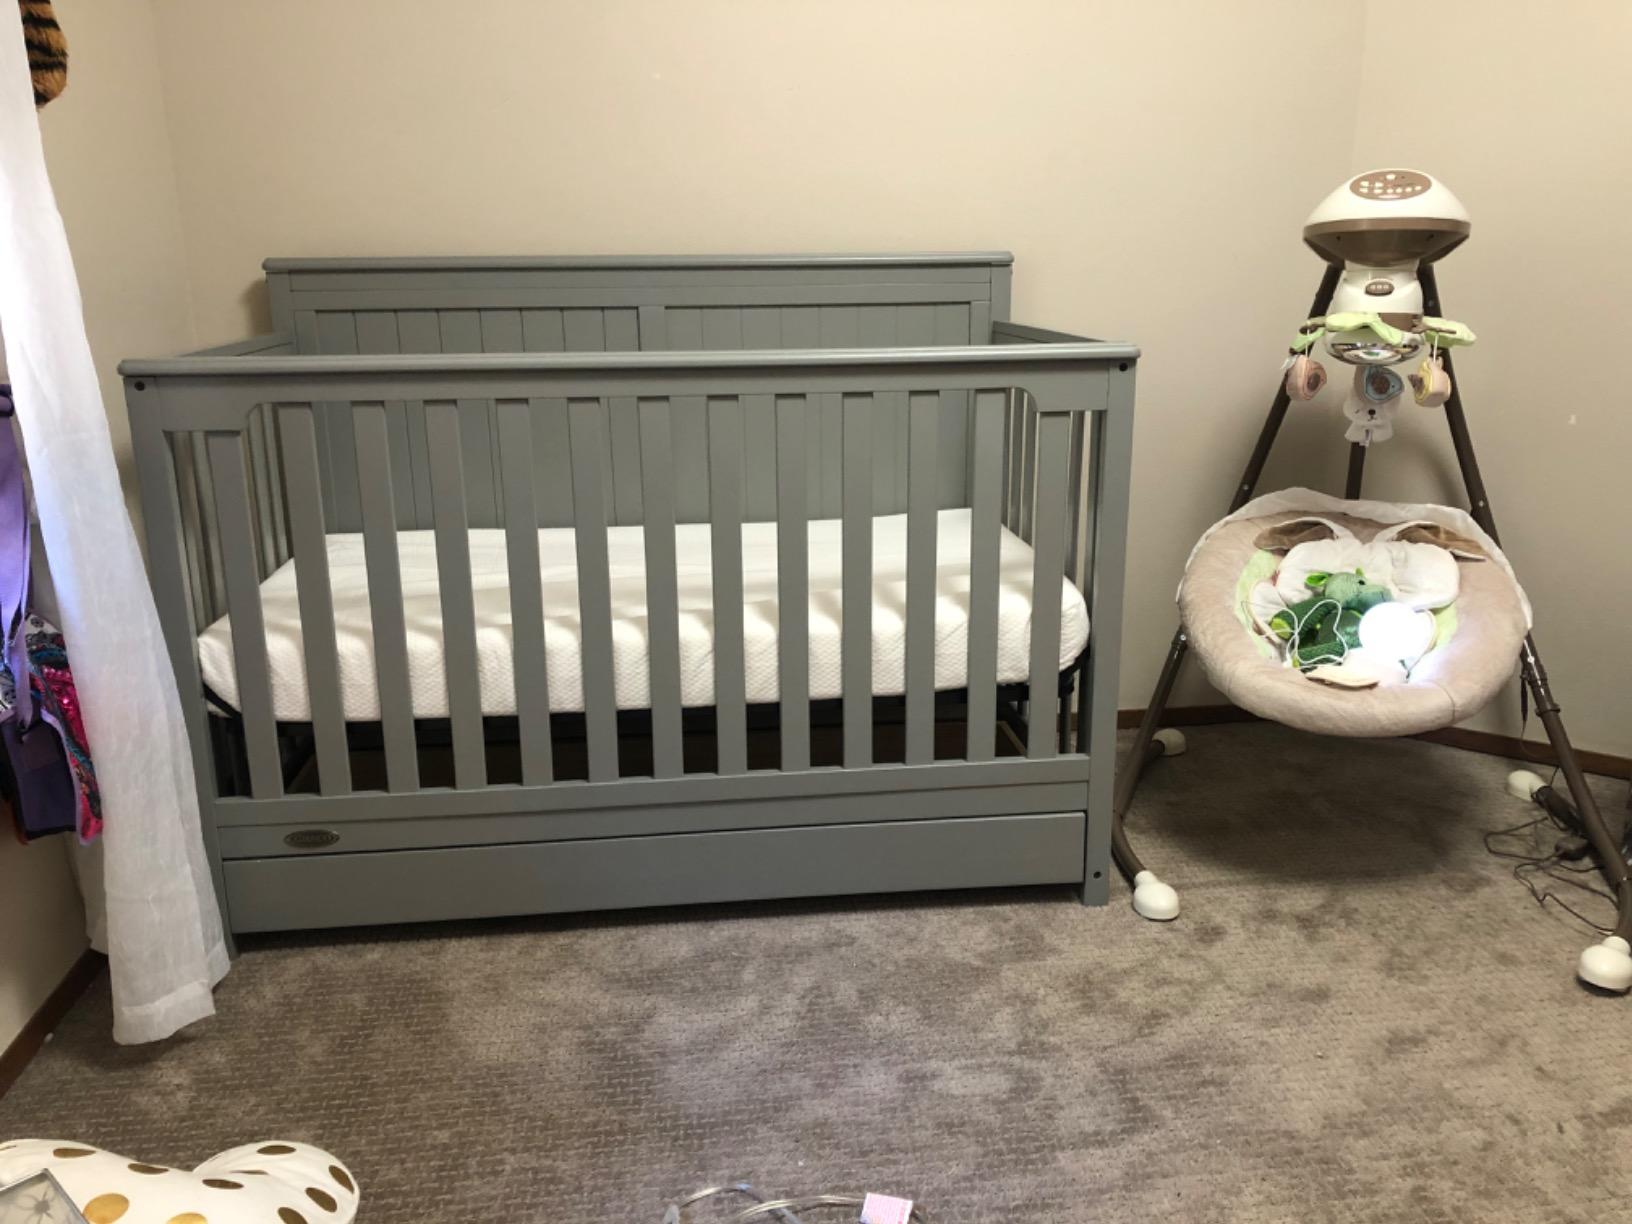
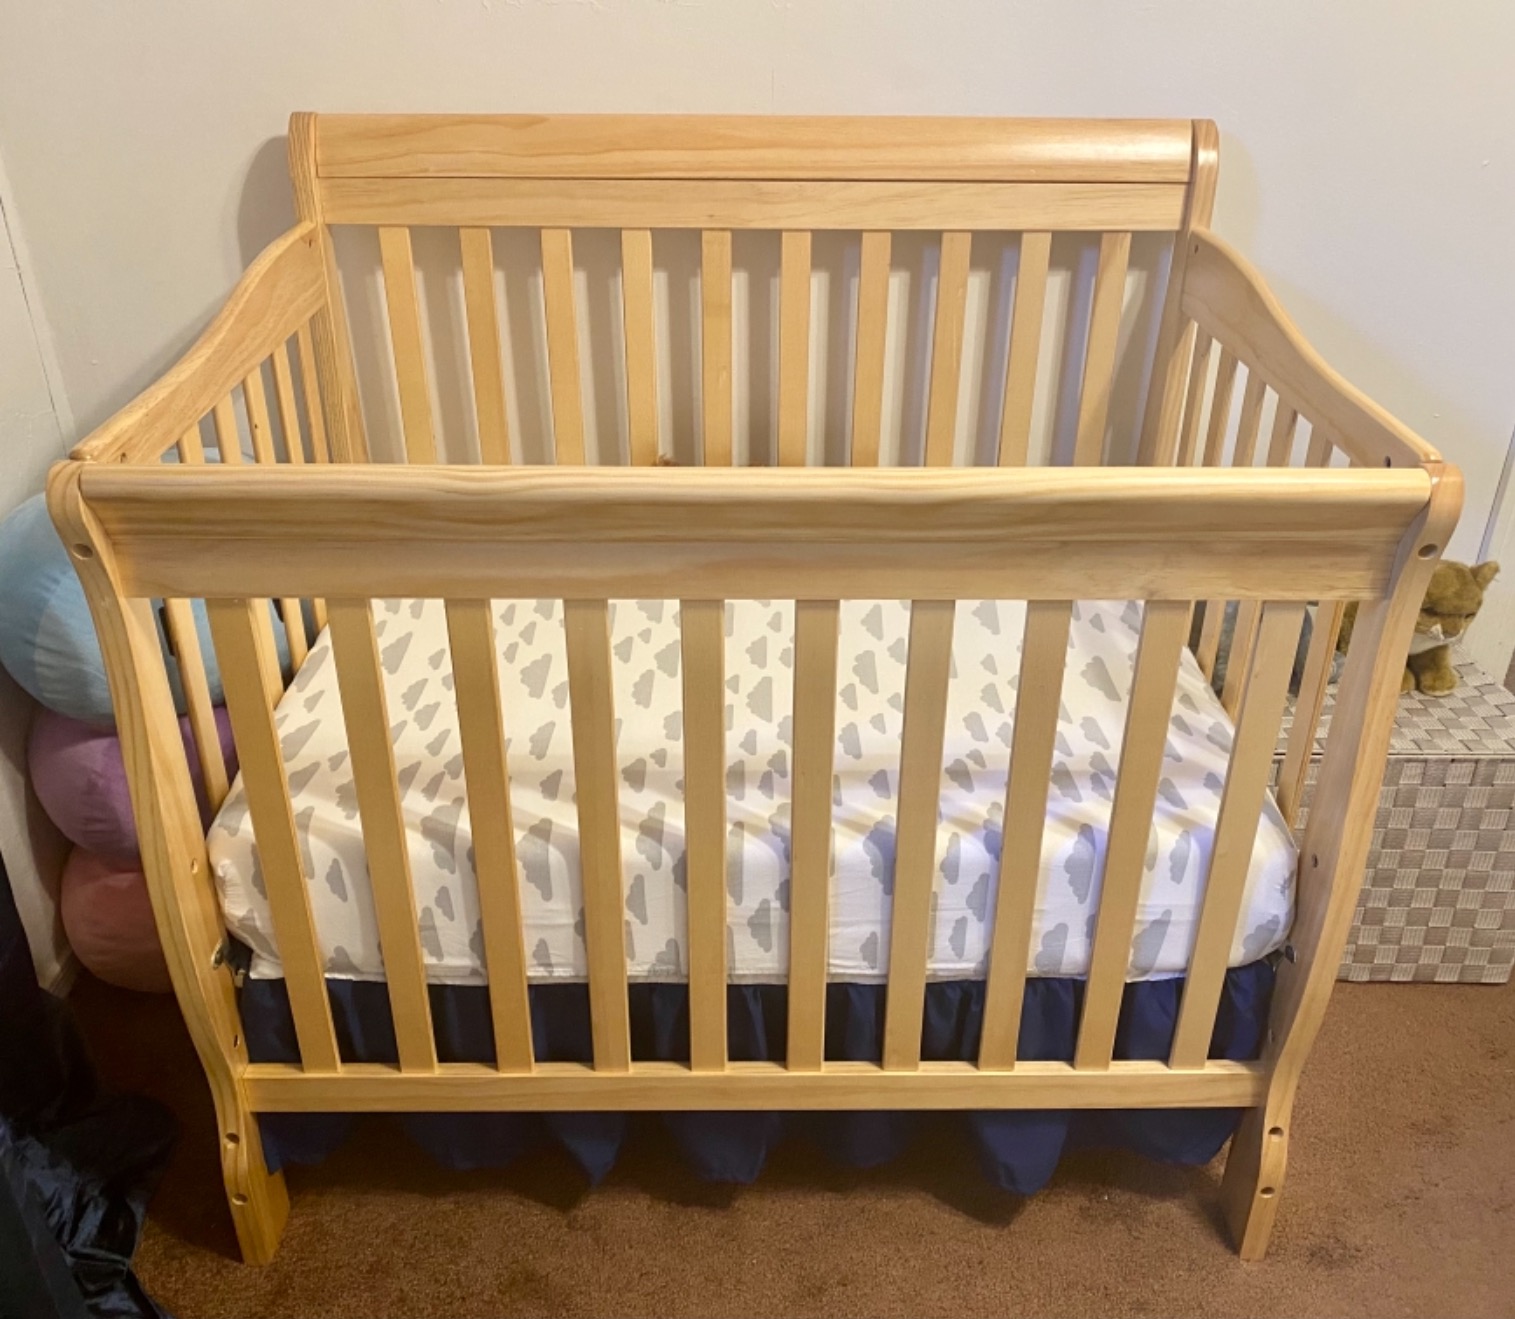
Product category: products_crib
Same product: no